History of Franconia

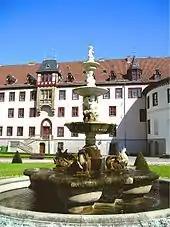
The "Bibrasbau", an important part of Wurzburg Castle in Meiningen, built in 1511 by the Bishop of Würzburg Lorenz von Bibra, today part of Schloss Elisabethenburg

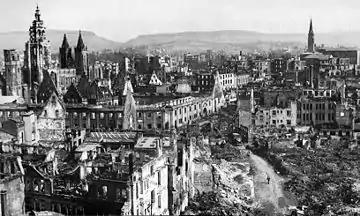
Heilbronn after its destruction

Overall, however, Franconia continued to be sharply politically as well as religiously divided. For example, the various states were divided into Roman Catholic or Protestant territories based on the Imperial legal principle of "cuius regio, eius religio" ("whose land, his religion").